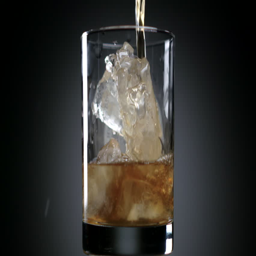
whiskey or rum poured in super slow motion into a glass with ice cubes against gray background